Neil H. McElroy

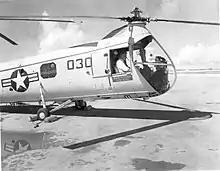
McElroy in an air-rescue helicopter at Andersen Air Force Base, October 1958

On October 4, 1957, just four days before Defense Secretary Charles E. Wilson left office, the Soviet Union launched into orbit the world's first satellite (Sputnik I), suggesting that the Soviets were ahead of the United States in missile development. This event, which raised important questions about the U.S. defense program, served as a backdrop to the swearing in, on October 9, 1957, of McElroy as Secretary of Defense. Although a well-known businessman, McElroy's only experience in the federal government prior to 1957 had been as chairman of the White House Conference on Education in 1955–56. Given his background in the industry, and given President Eisenhower's predominance in defense matters, McElroy's appointment was not unusual. He spelled out his mandate the day he assumed office: "I conceive the role of the Secretary of Defense to be that of captain of President Eisenhower's defense team."